Royal Academy Exhibition of 1821

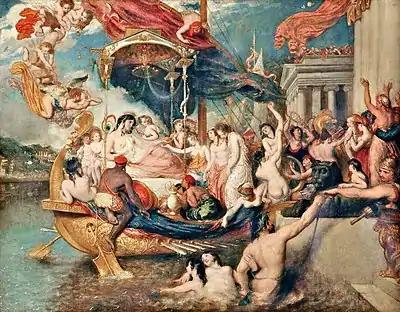
"The Triumph of Cleopatra" by William Etty eclipsed Constable's nearby "The Hay Wain" in interest during the Exhibition

The Royal Academy Exhibition of 1821 was an art exhibition held at Somerset House in London from 7 May to 14 July 1821. It was the Summer Exhibition of the Royal Academy of Arts. The exhibition featured many prominent painters, sculptors and architects and was open to submissions to non-Academy members and artists from abroad. J.M.W. Turner was a notable absentee, he did not submit any paintings that year. Today the exhibition is remembered for John Constable's "The Hay Wain" and the lack of interest it generated.